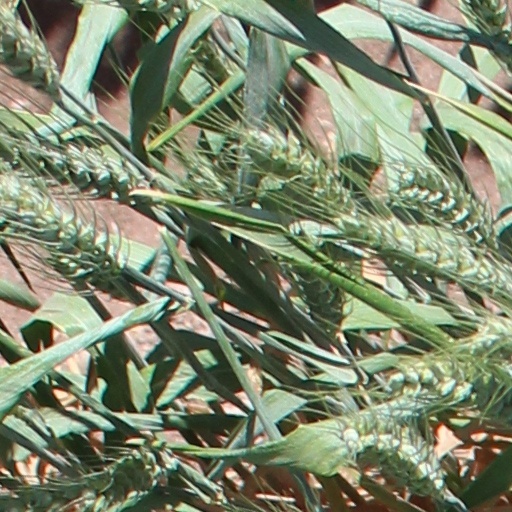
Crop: wheat